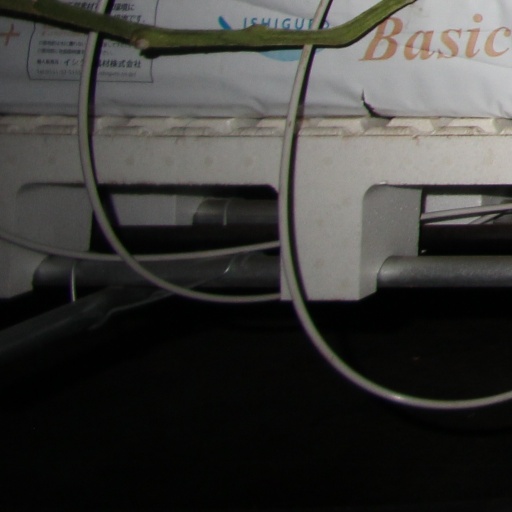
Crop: tomato